Roland Doré (sculptor)

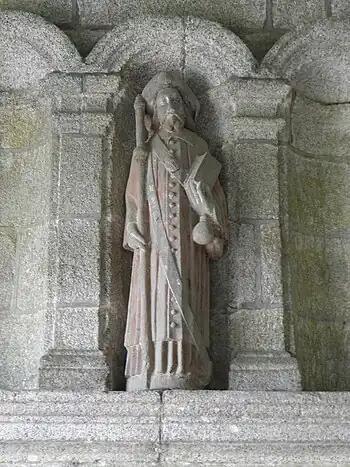
Statue of James the Greater

In the south porch of the Guiclan parish church is a Doré sculpture of Christ on the cross which came from Kerizamel. At Kerlaviou there is a badly mutilated calvary which dates to 1622 and has been attributed to Doré, and at Pen-ar-Feunteun there is another Doré calvary. This dates to 1642 and was restored in 1889 by Larhantec. The back-to-back statues depict John the Evangelist reversed with an unidentified saint and the Virgin Mary reversed with Saint Catherine.